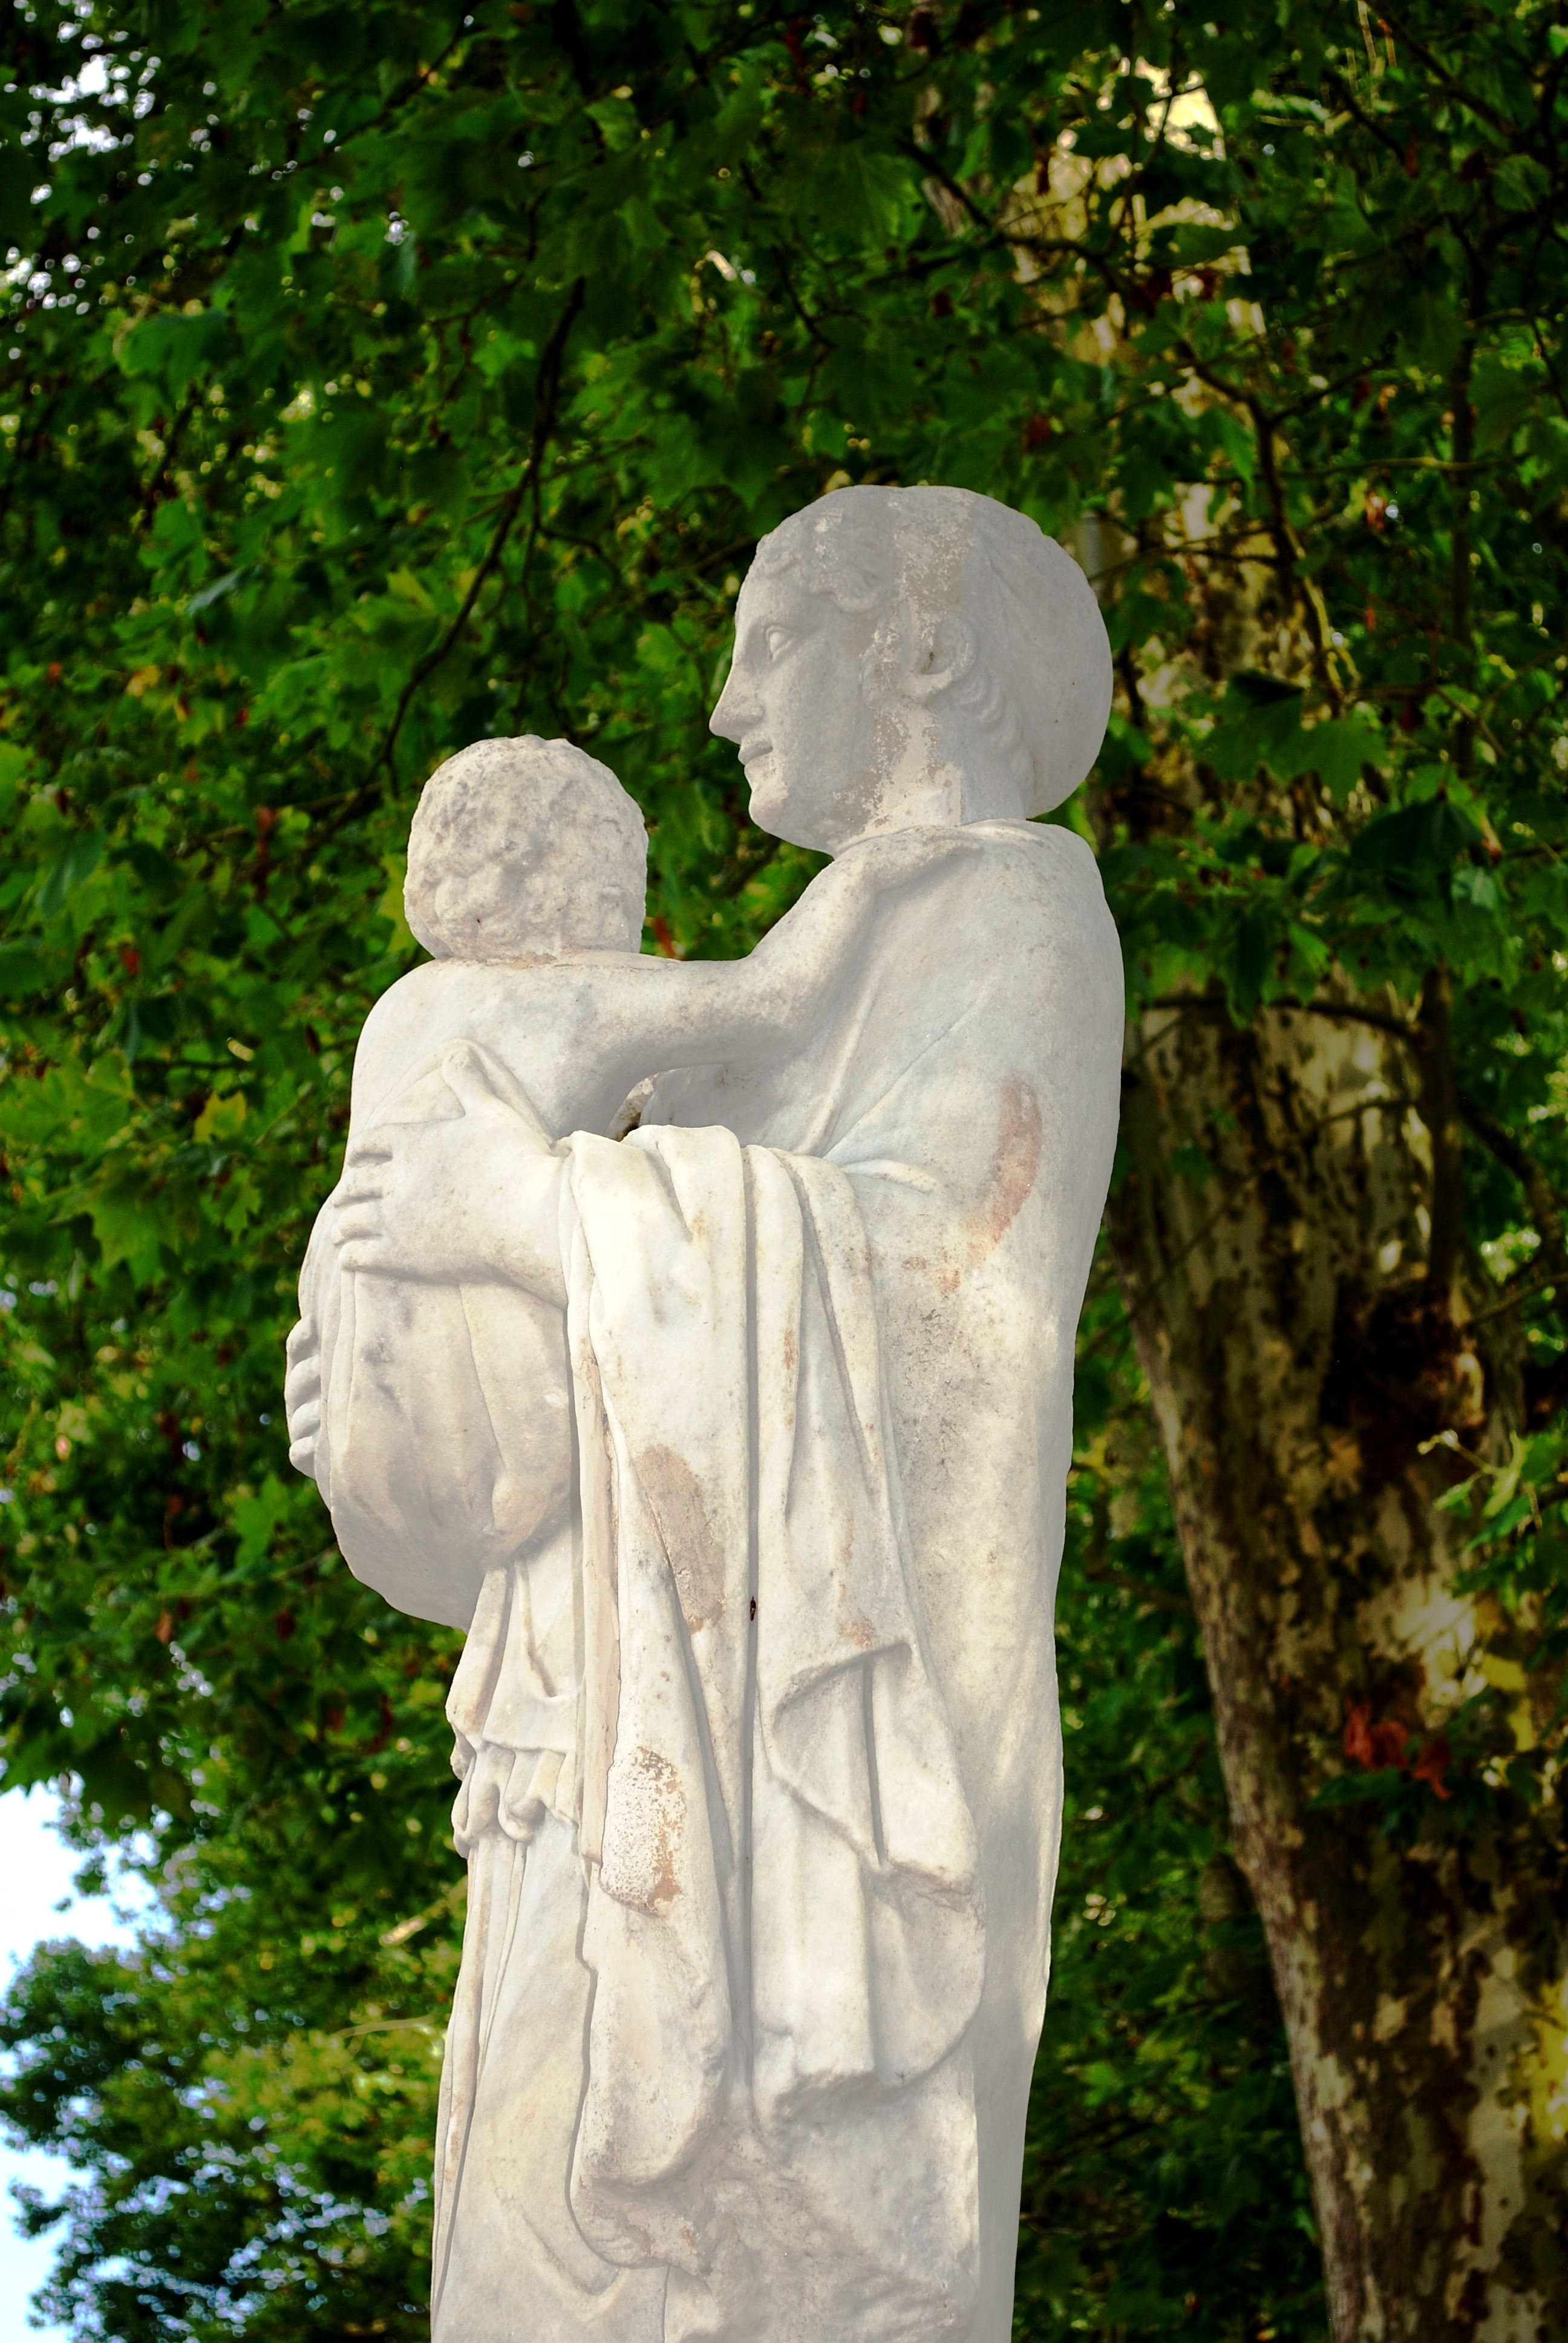
rock, creative, structure, woman, stone, monument, statue, artistic, baby, artwork, sculpture, art, creativity, design, carving, stonework, mother and child, stone carving, nonbuilding structure, carrying baby